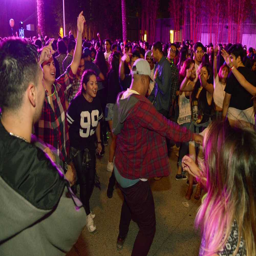
a crowd of students dance in a circle